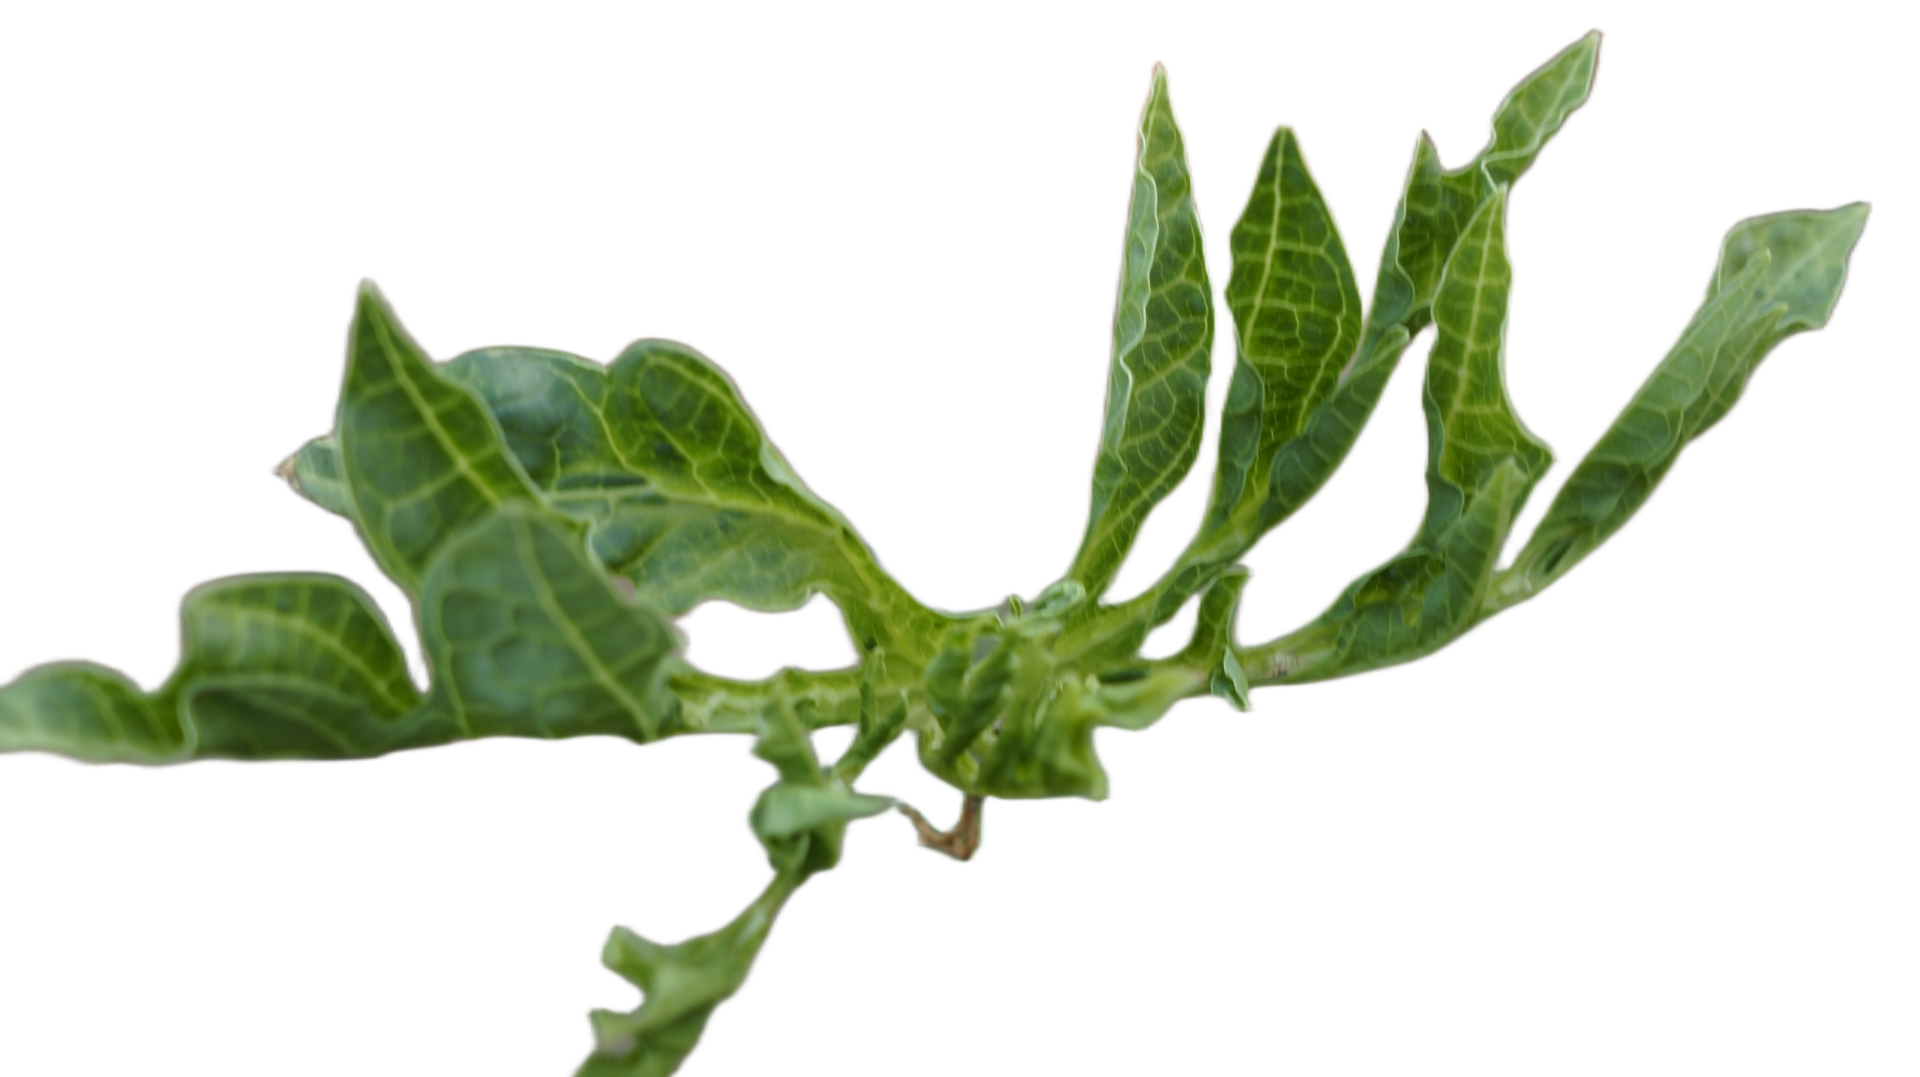
Crop: Papaya
Label: Curled_Yellow_Spot